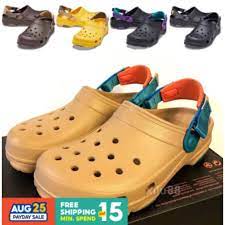
Label: Clog